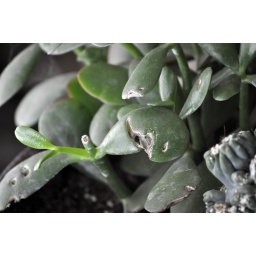
Well-loved by cats and dogs alike.